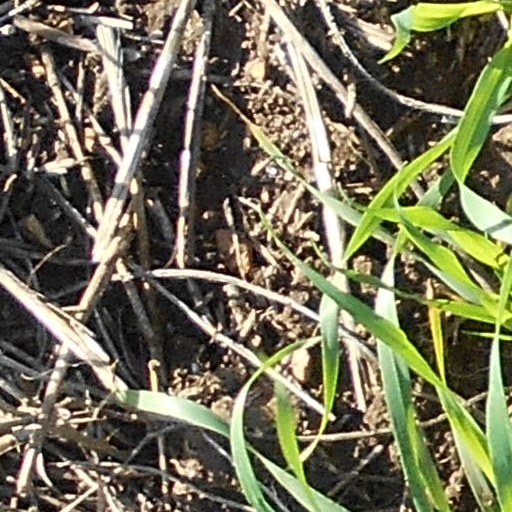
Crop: wheat